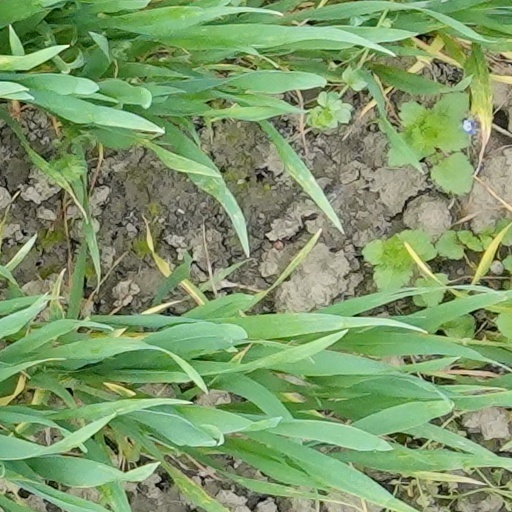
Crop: wheat